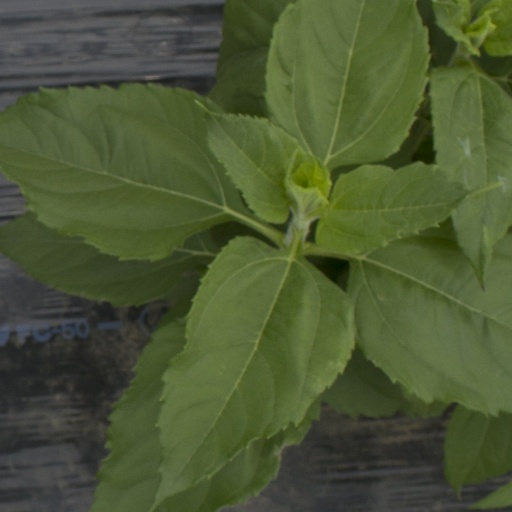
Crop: Jerusalem artichoke